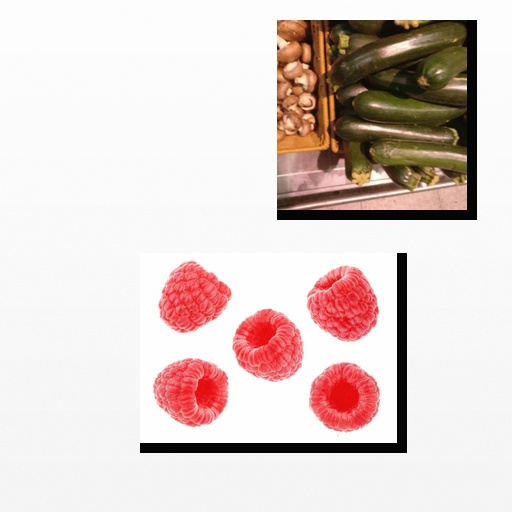
Food items: raspberry, zucchini